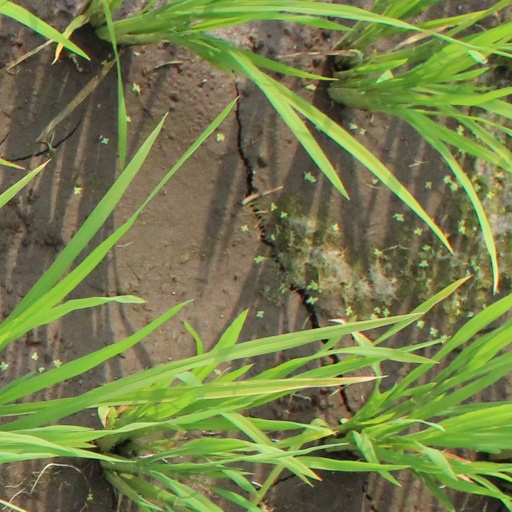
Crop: rice